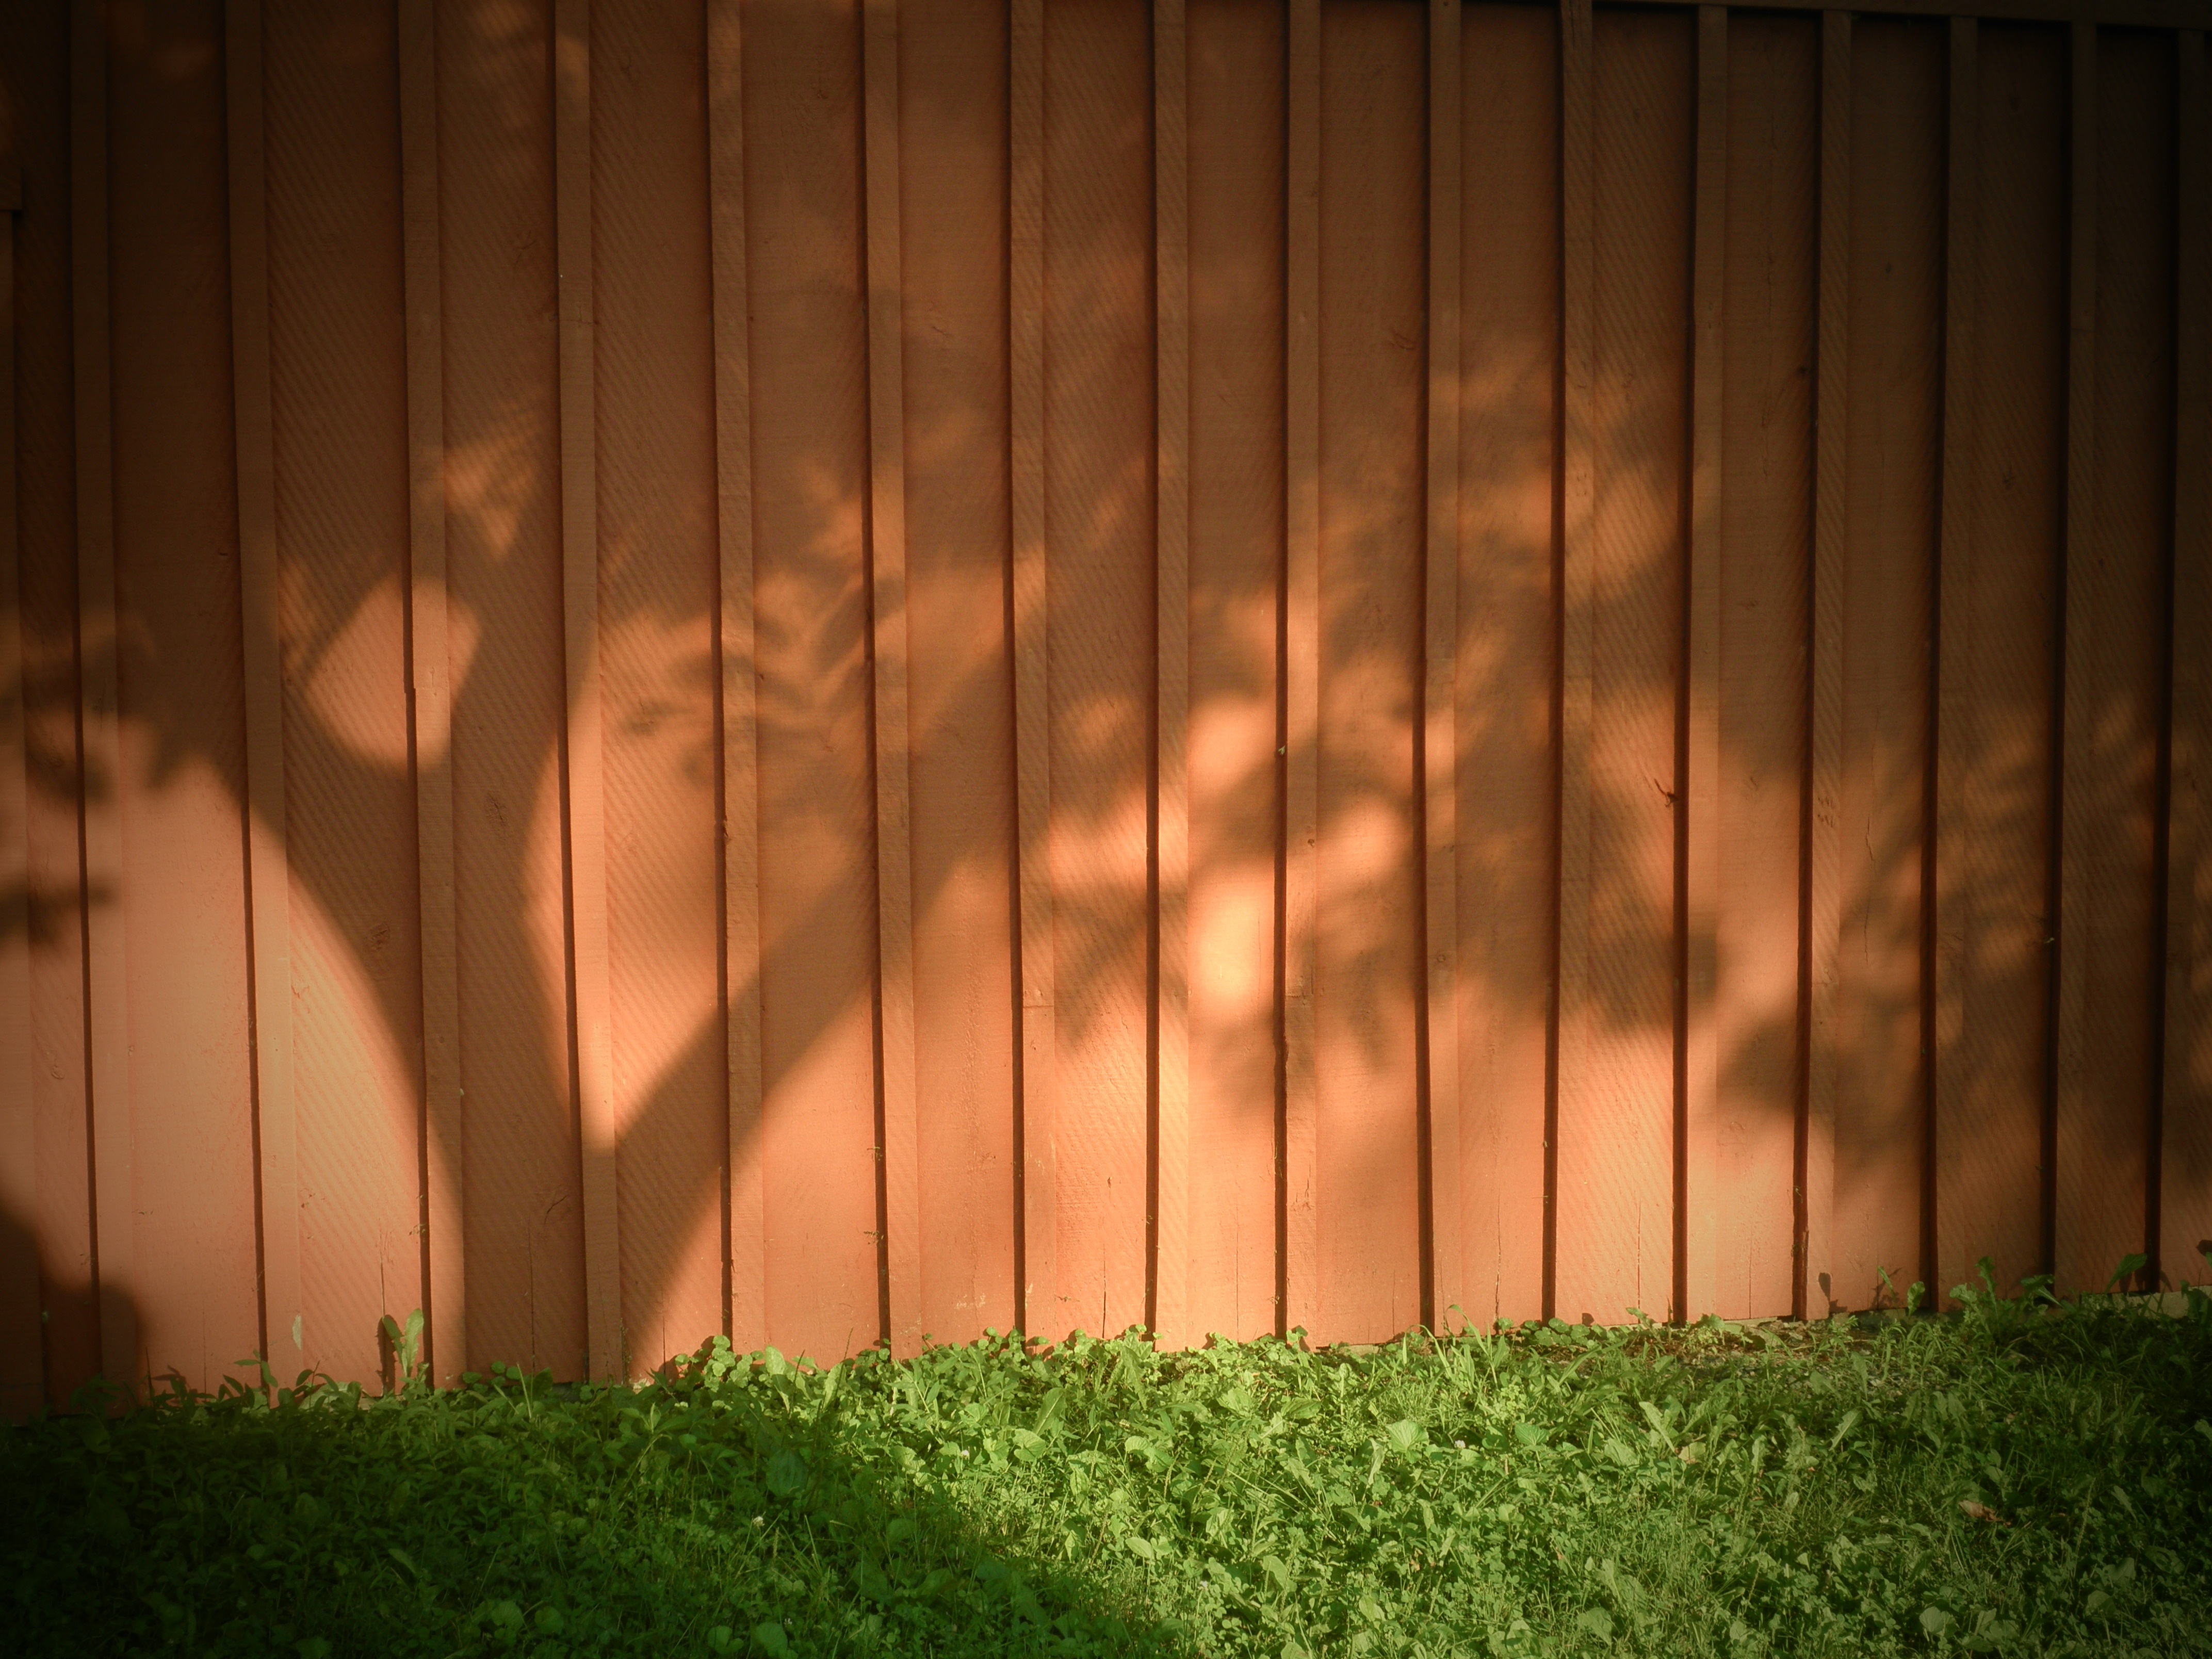
tree, nature, grass, outdoor, light, fence, wood, sun, sunlight, morning, leaf, window, barn, wall, rural, line, green, tranquil, peaceful, shadow, lighting, interior design, window covering, outdoor structure